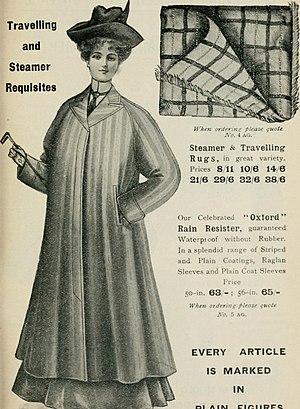
La manche est une partie d'un vêtement qui recouvre tout ou une partie du bras.
FitzRoy James Henry Somerset, 1ᵉʳ baron Raglan, est un militaire puis diplomate britannique, connu sous le nom de Lord FitzRoy Somerset avant son élévation en tant que baron en 1852.